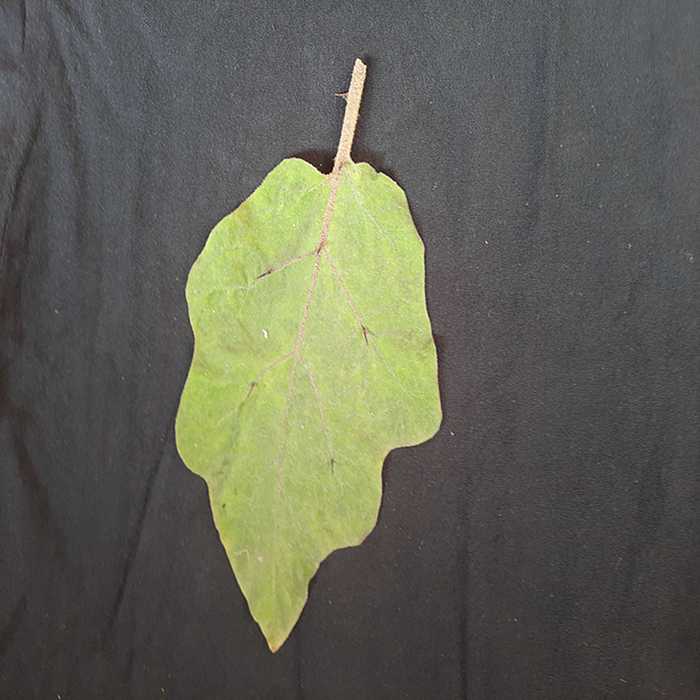
Plant: Eggplant
Label: Eggplant fresh leaf